Jonathan Hoefler

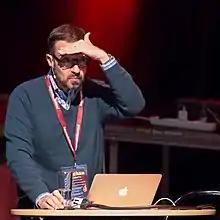
Hoefler in 2014

Jonathan Hoefler (born 1970) is an American type designer. Hoefler founded the Hoefler Type Foundry in 1989, a type foundry in New York.